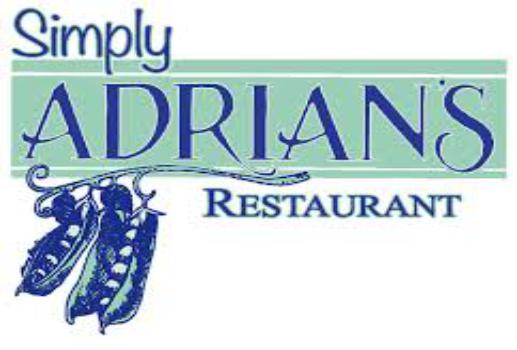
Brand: Adrian's
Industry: Food